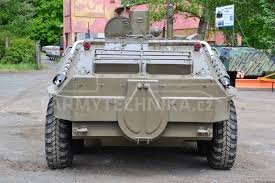
Label: BTR